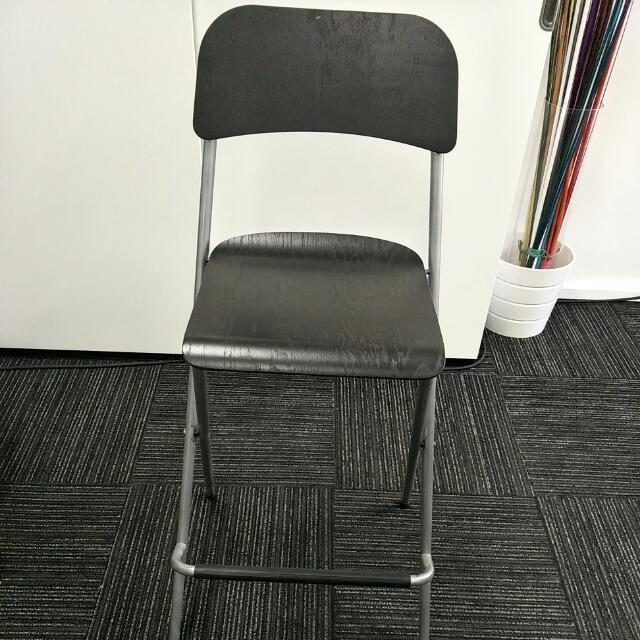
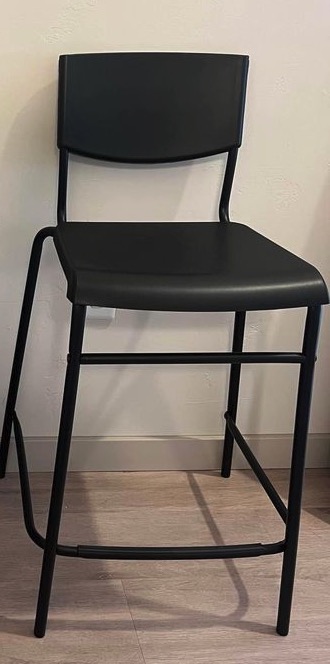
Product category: stool
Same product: no